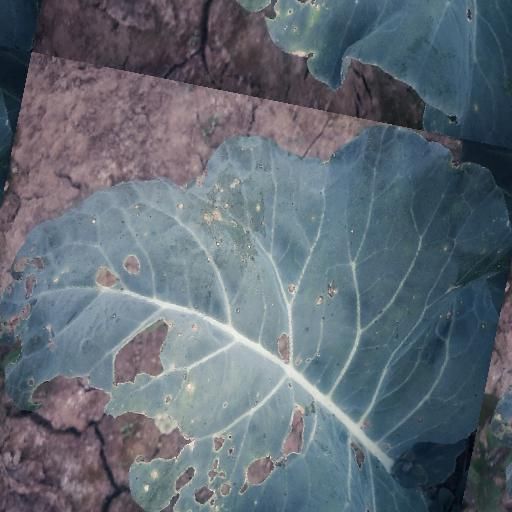
Label: Black Rot